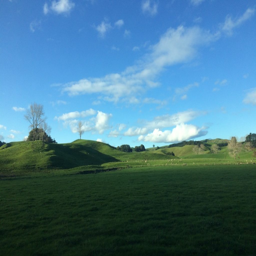
reminds me of the landscape